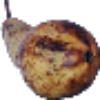
Label: Pear Abate 1